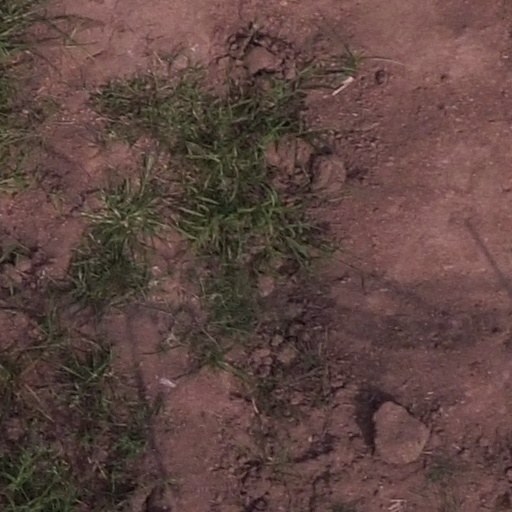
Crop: maize; corn